Hemothorax

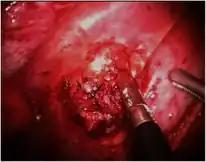
Hemothorax mid-VATS showing diaphragmatic injury caused by a costal exostosis

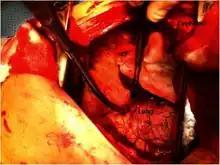
Hemothorax mid-thoracotomy showing bleeding from tears in the pulmonary ligament and no other obvious injuries.

About 10–20% of traumatic hemothoraces require surgical management. Larger hemothoraces, or those that continue to bleed following drainage, may require surgery. This surgery may take the form of a traditional open-chest procedure (a thoracotomy), but may be performed using video-associated thoracoscopic surgery (VATS). While there is no universally accepted cutoff for the volume of blood loss required before surgery is indicated, generally accepted indications include more than 1500 mL of blood drained from a thoracostomy, bleeding rate of over 500mL/hr in the first hour followed by over 200 mL, hemodynamic instability, or the need for repeat blood transfusions. VATS is less invasive and cheaper than an open thoracotomy, and can reduce the length of hospital stay, but a thoracotomy may be preferred when hypovolemic shock is present, in order to watch bleeding. The procedure should ideally be performed within 72 hours of the injury as delay may increase the risk of complications. In clotted hemothorax, VATS is the generally preferred procedure to remove the clot, and is indicated if the hemothorax fills 1/3 or more of a hemithorax. The ideal time to remove a clot using VATS is at 48–96 hours, but can be attempted up to nine days after the injury.